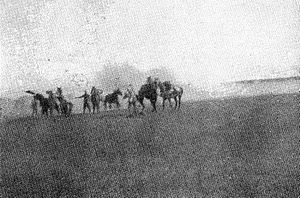
Andet slag om Gaza / Slaget / 19 April / Beredne angreb / Sausage Ridge – 5. beredne og beredne newzealandske riffelbrigade (Anzac Mounted Division)
Løjtnant Craven's Vickers maskingevær sektion bliver beskudt mens de effektivt beskyder Hairpin skansen
Det Andet slag om Gaza blev udkæmpet mellem 17. og 19. april 1917 efter den egyptiske ekspeditionsstyrkes nederlag i det Første slag om Gaza i marts under felttoget i Sinai og Palæstina i 1. verdenskrig. Gaza blev forsvaret af den stærkt forskansede osmanniske garnison, som var blevet væsentligt forstærket efter det første slag. Den bemandede byens forsvar og en linje af stærke skanser, som strakte sig østpå langs vejen fra Gaza til Beersheba. Forsvarerne blev angrebet af den Østlige styrkes tre infanteridivisioner med støtte fra to beredne divisioner, men forsvarernes styrke, deres forskansninger og artilleristøtten decimerede angriberne.